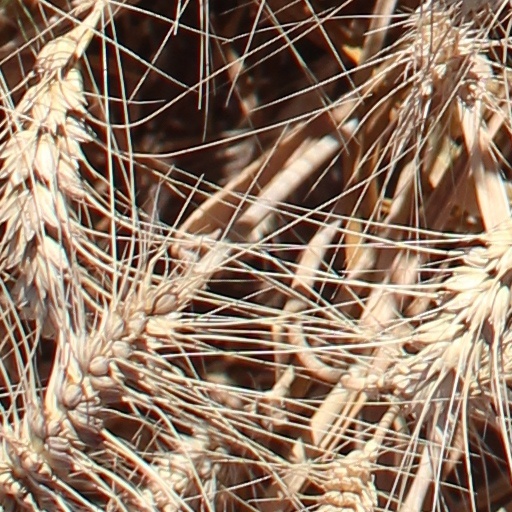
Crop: wheat